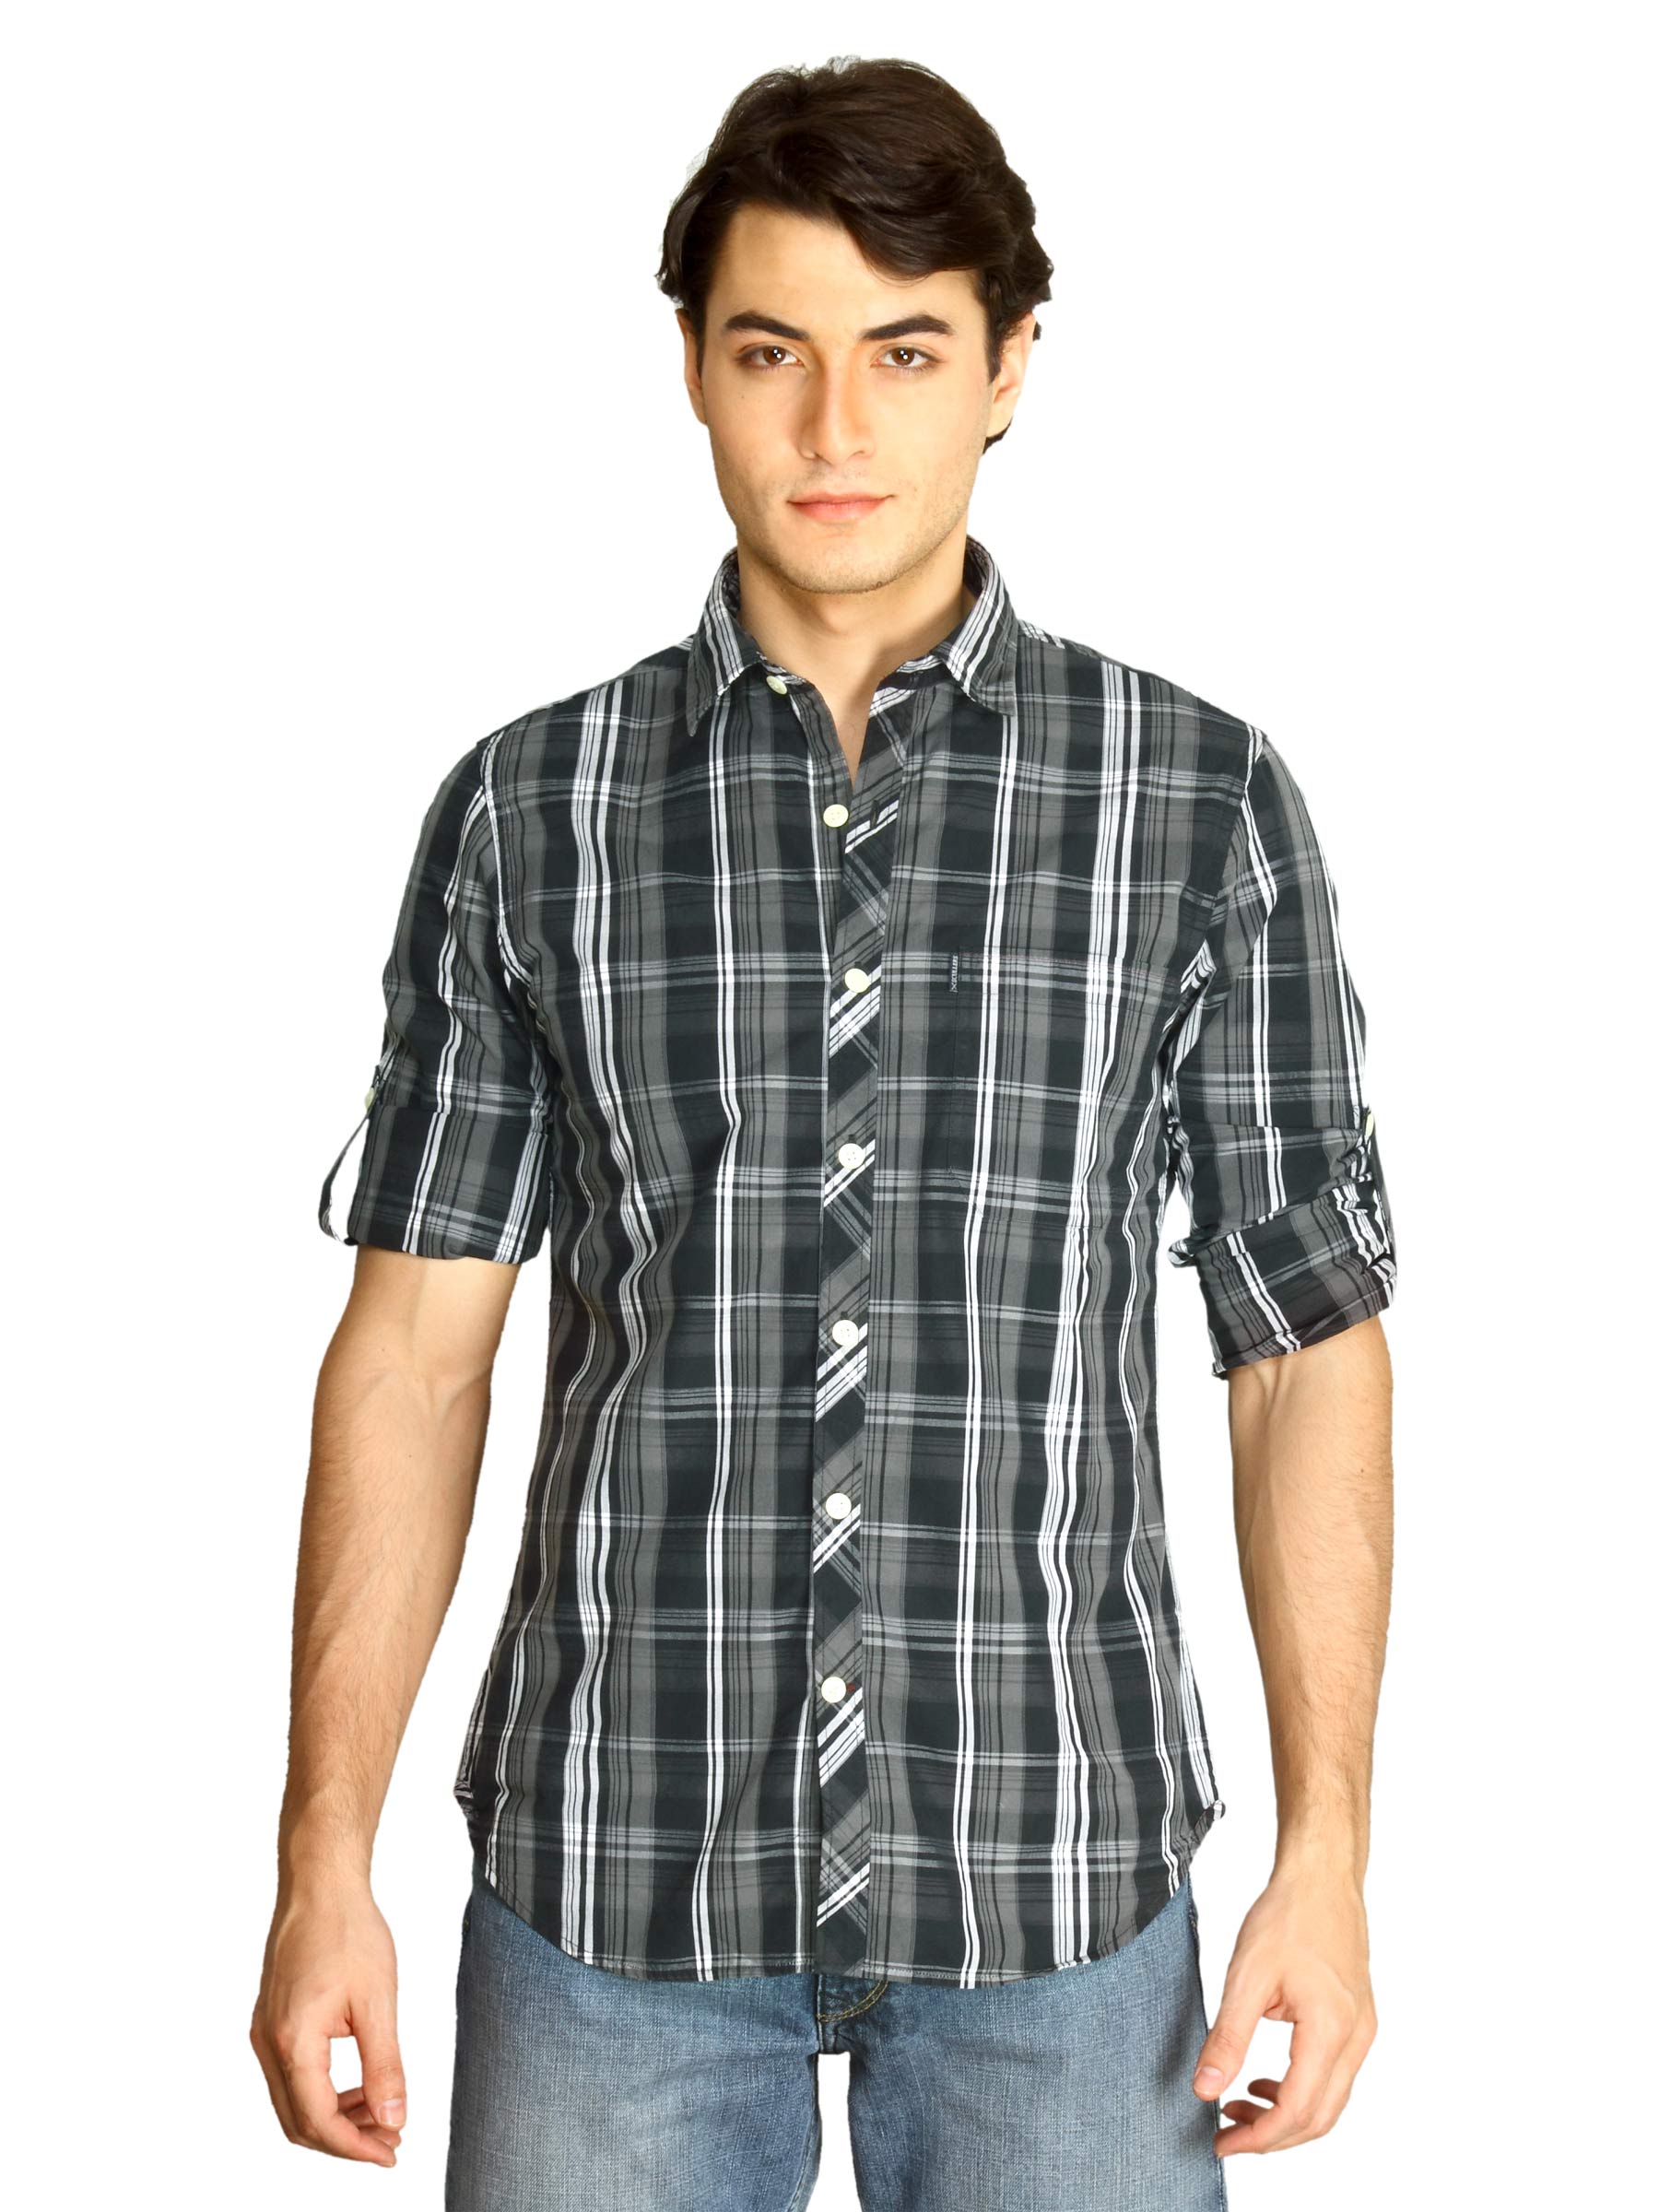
Scullers Men Black White Check Shirt
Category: Apparel / Topwear / Shirts
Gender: Men
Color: Black
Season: Fall 2011
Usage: Casual